Nestor Léon Marchand

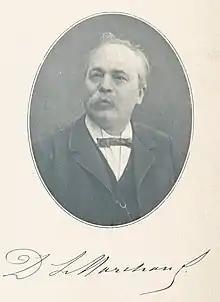
The portrait of Nestor Léon Marchand

Nestor Léon Marchand (15 April 1833 – 16 April 1911) was a French medical doctor, pharmacist, and botanist. He is known for his studies of the flowering plant family Anacardiaceae.